Brad Coleman

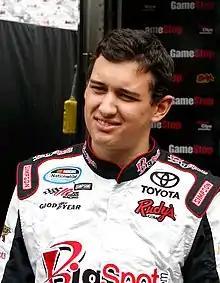
Coleman at Bristol Motor Speedway in 2009

Bradford Coleman (born February 26, 1988) is an American former professional stock car racing driver. He mostly ran full or part-time in what is now the NASCAR Xfinity Series, with his last start coming in 2010. Prior to that, Coleman drove part-time in the ARCA Re/Max Series. He also made one Cup Series start in 2008. During his career, Coleman was a development driver for Brewco Motorsports and Joe Gibbs Racing.